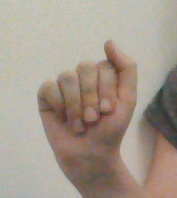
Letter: saad